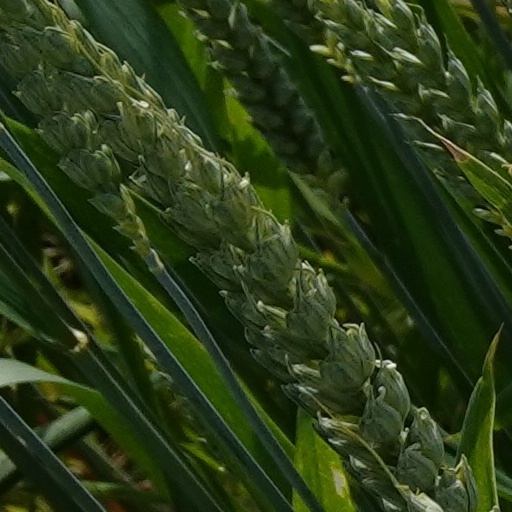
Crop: wheat